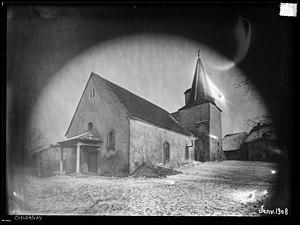
Chavornay est une commune suisse du canton de Vaud, située dans le district du Jura-Nord vaudois.